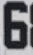
Number: 6